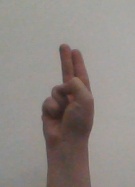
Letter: taa